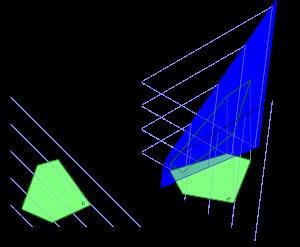
En optimisation mathématique, un problème d'optimisation linéaire demande de minimiser une fonction linéaire sur un polyèdre convexe. La fonction que l'on minimise ainsi que les contraintes sont décrites par des fonctions linéaires, d'où le nom donné à ces problèmes. L’optimisation linéaire est la discipline qui étudie ces problèmes. Elle est également désignée par le nom de programmation linéaire, terme introduit par George Dantzig vers 1947, mais cette appellation tend à être abandonnée à cause de la confusion possible avec la notion de programmation informatique.